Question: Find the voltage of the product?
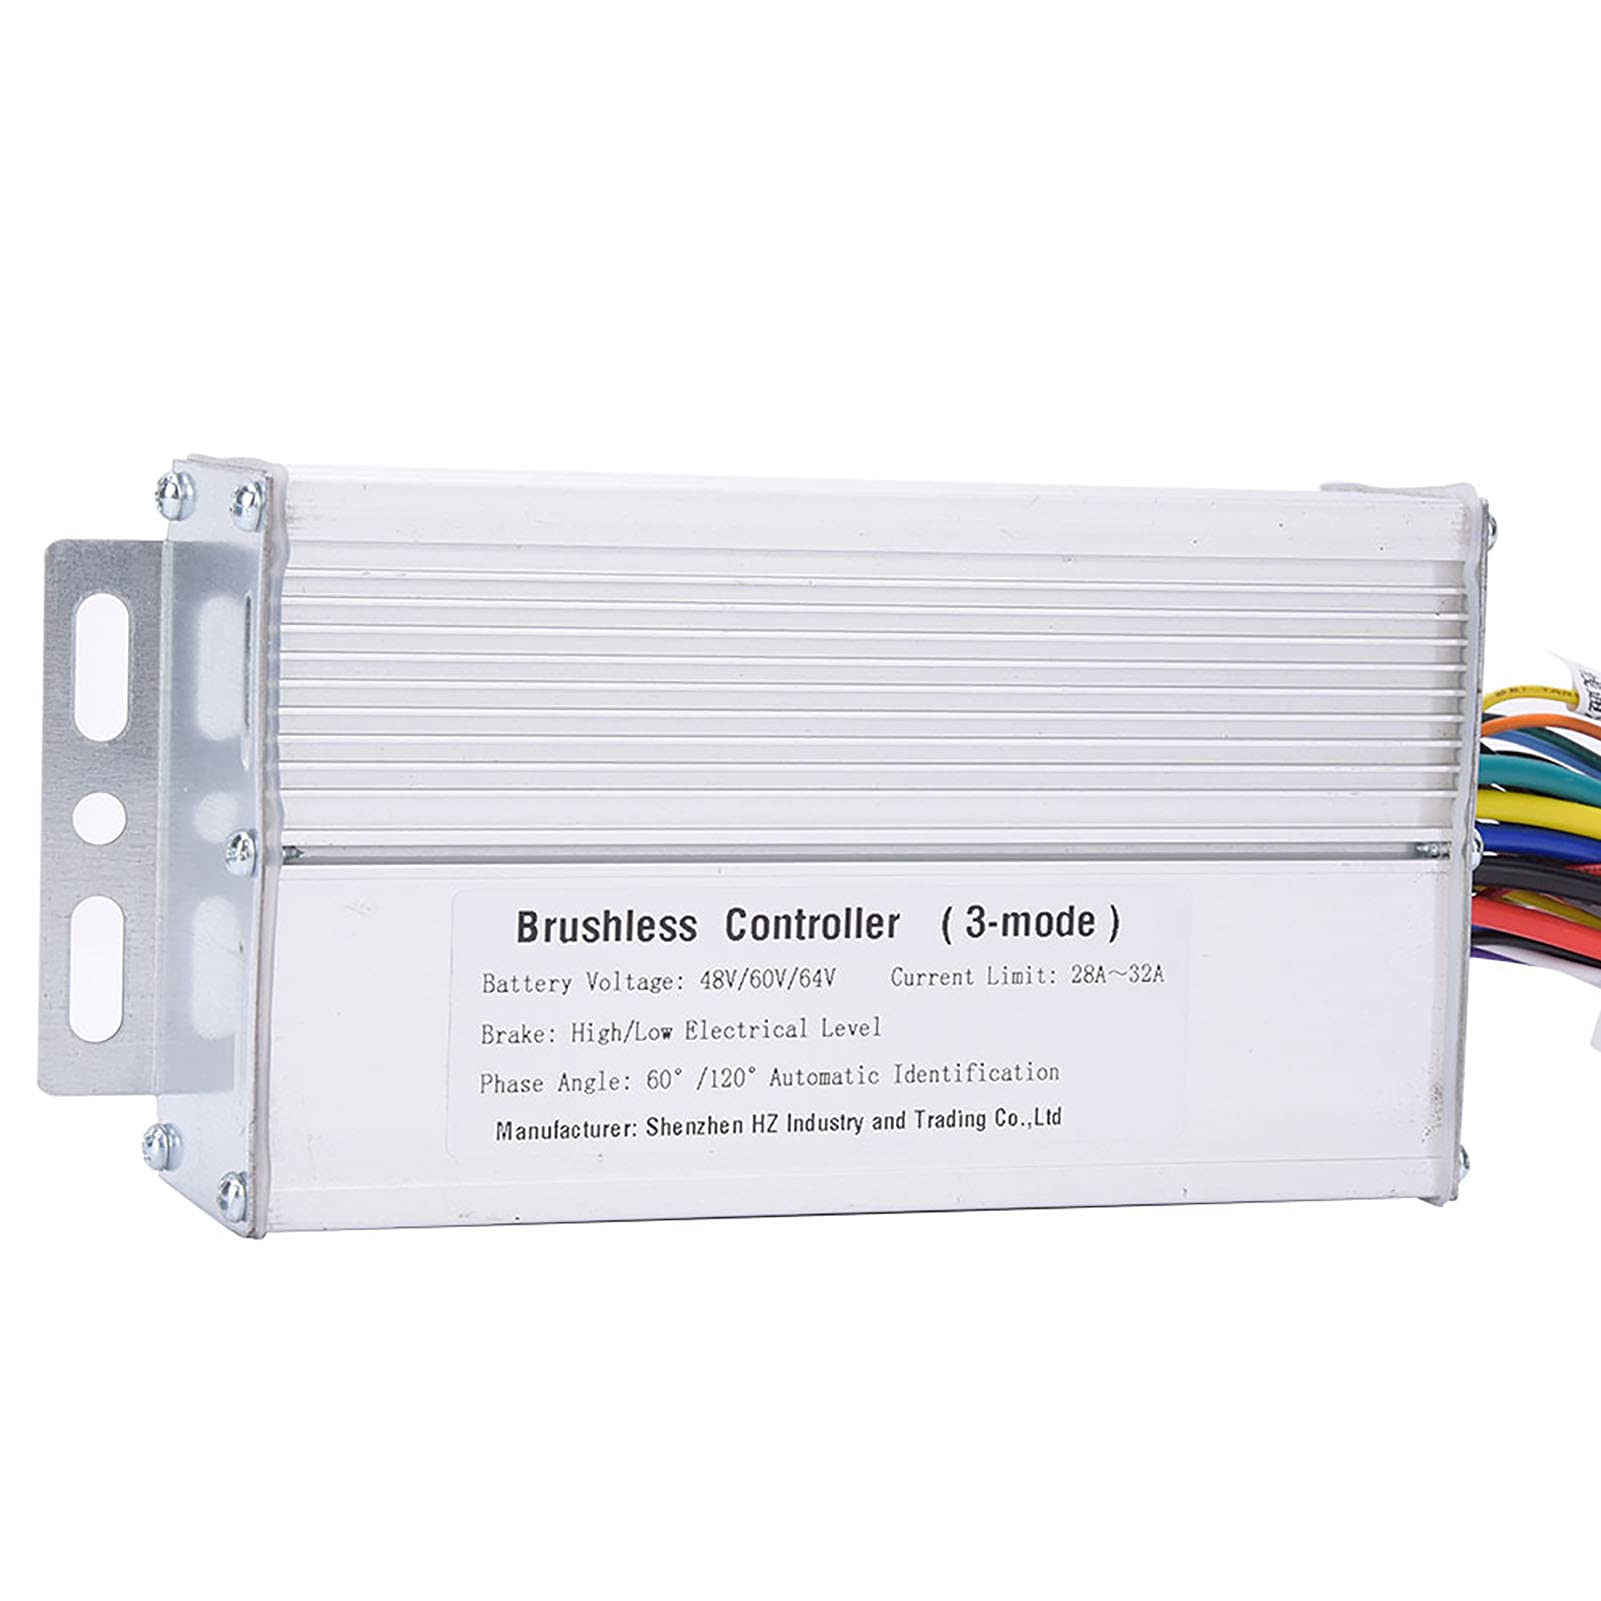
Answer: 64.0 volt